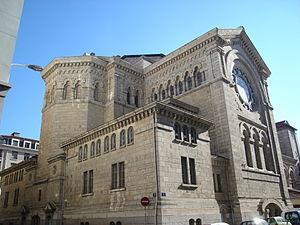
Église Saint-Joseph, angle rue Ney et rue Sully, Lyon 6e (Brotteaux)
La ville de Lyon possède un riche patrimoine religieux : églises, monastères, couvents, congrégations religieuses et autres statues d'angle de rues. Cette liste classe les édifices religieux par arrondissement et les bâtiments par type.